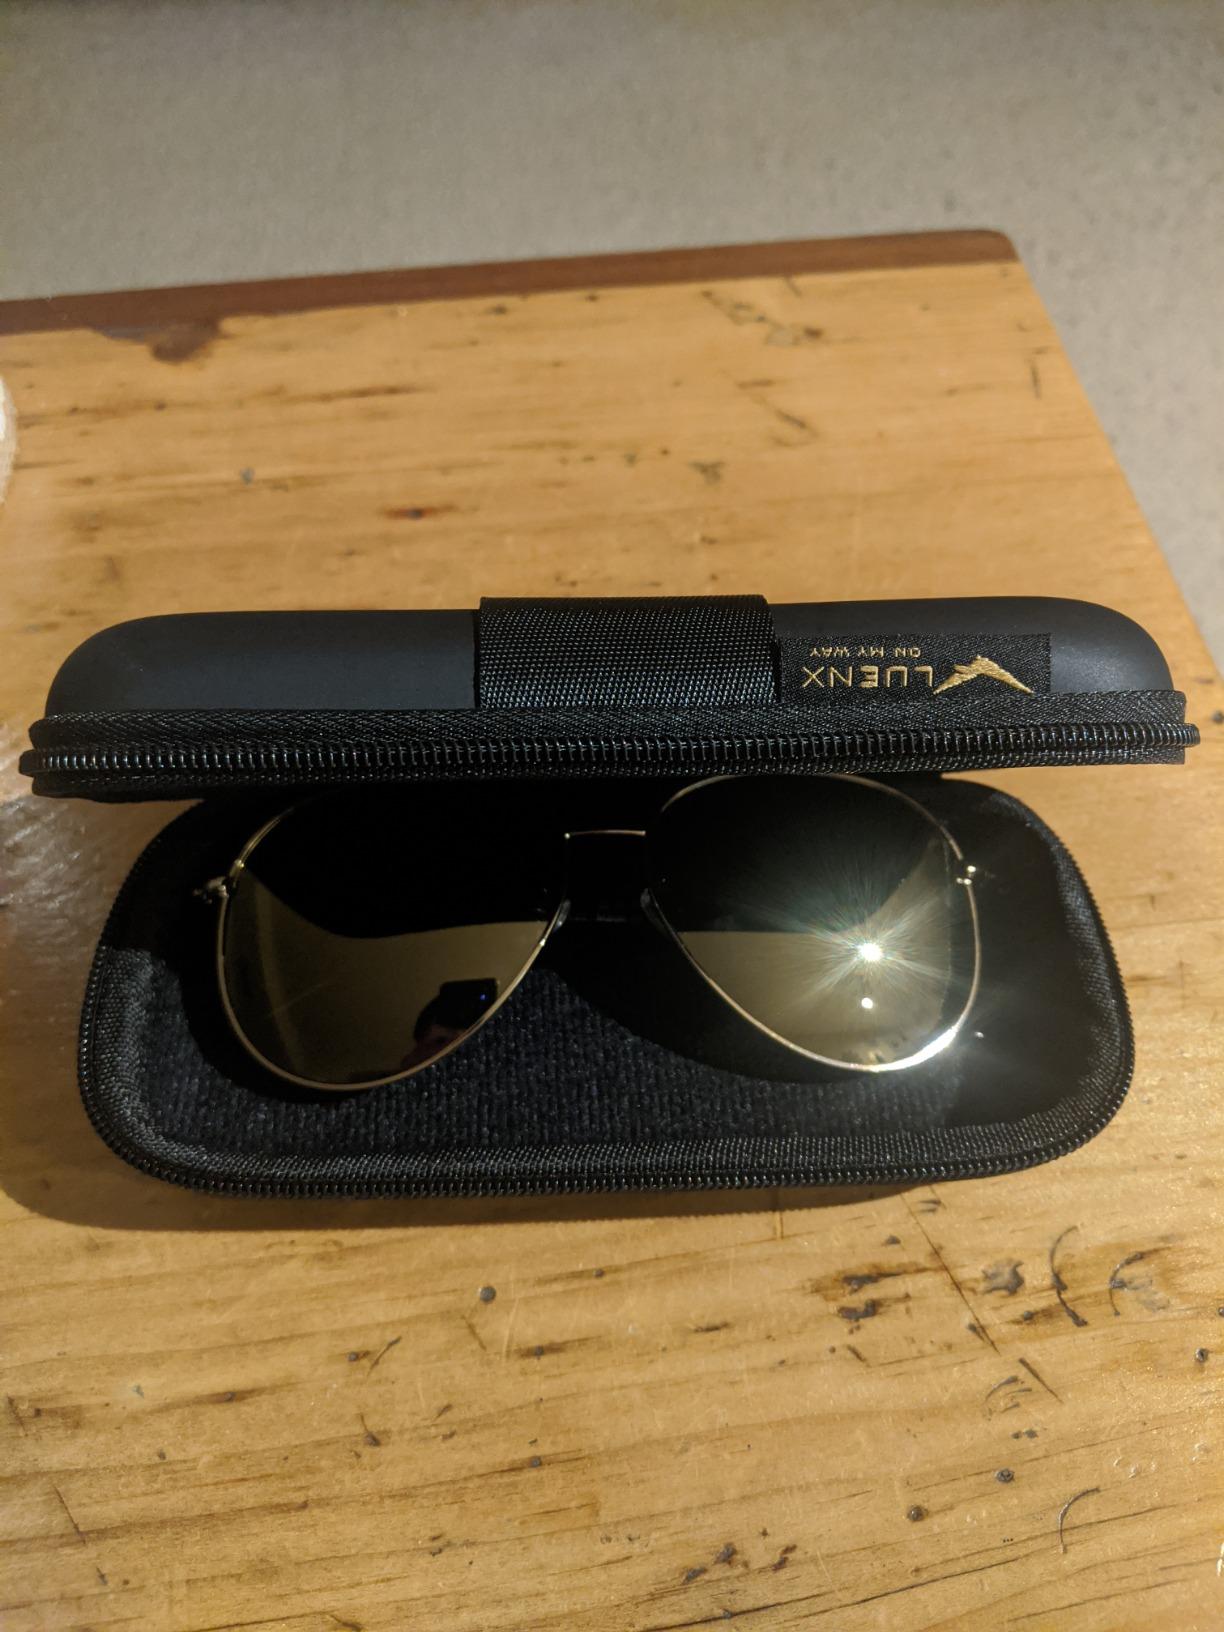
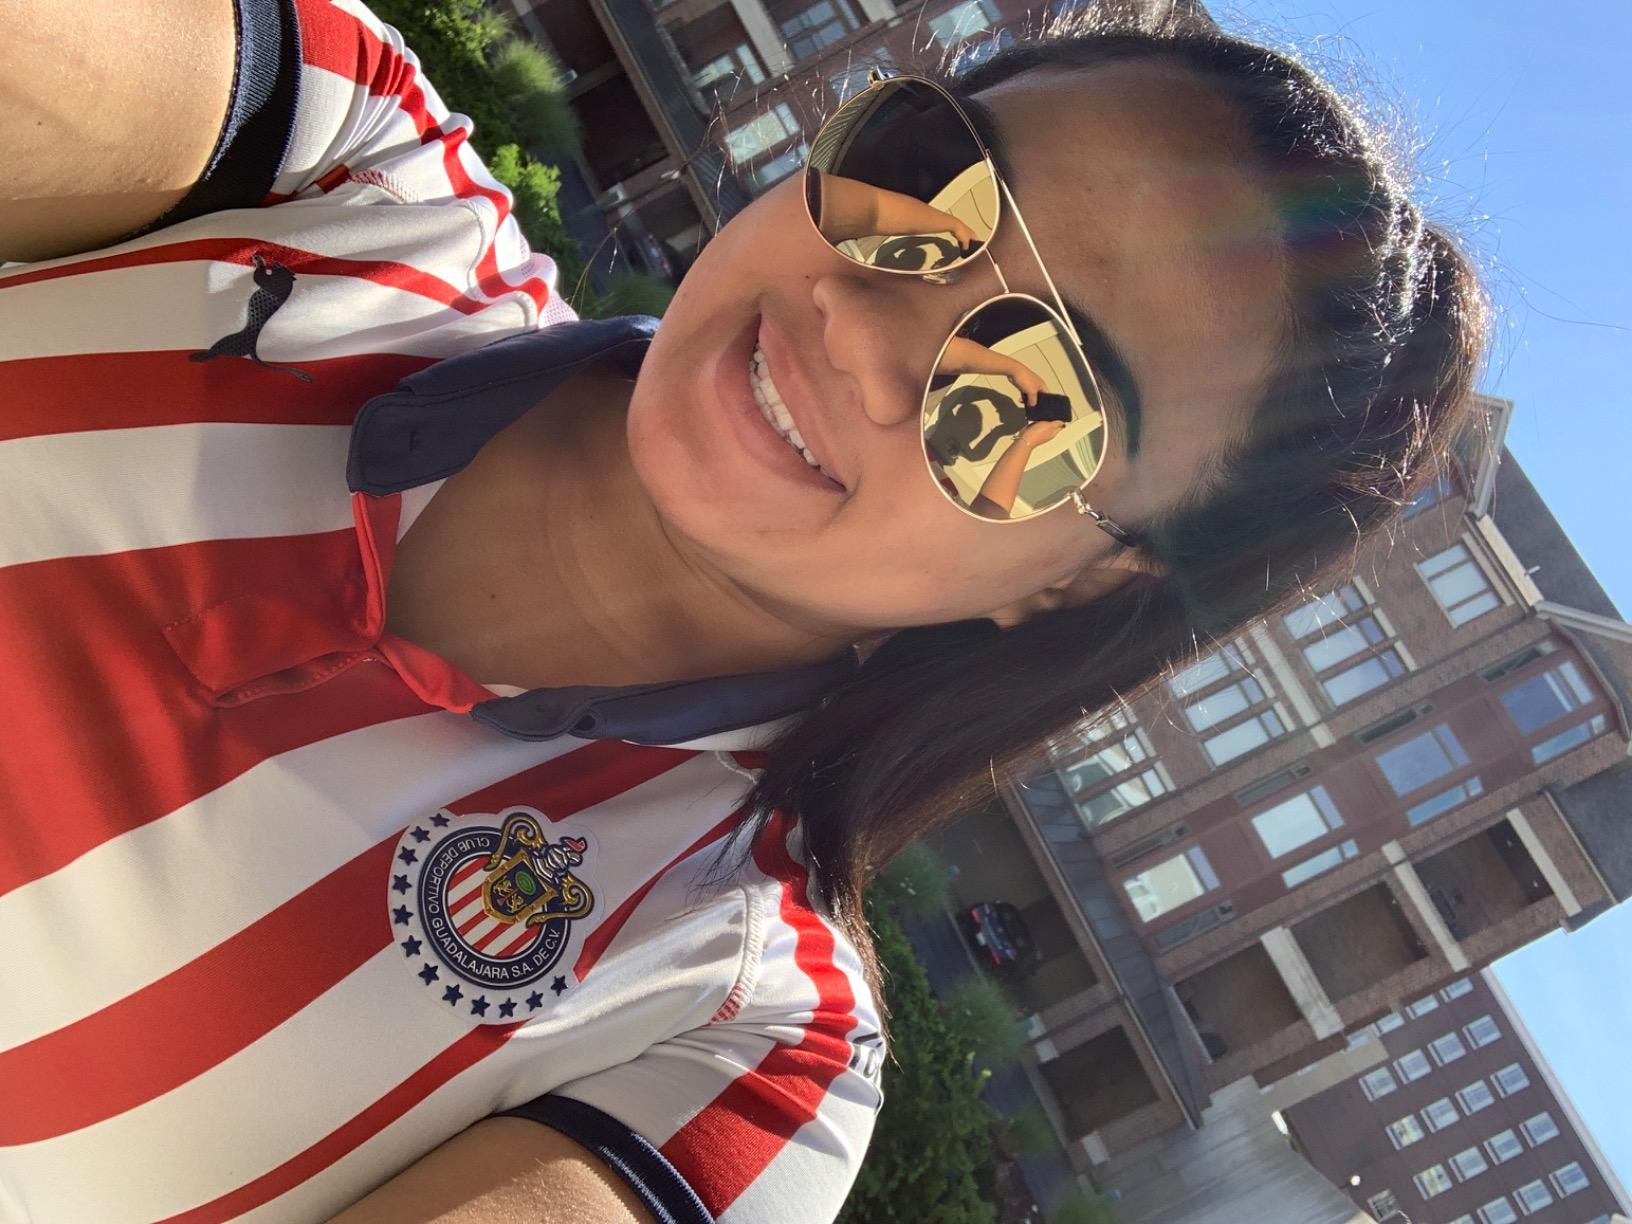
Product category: accessories_sunglasses
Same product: yes